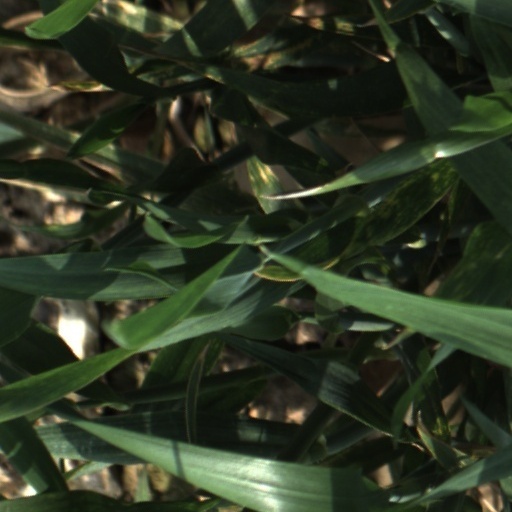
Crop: wheat